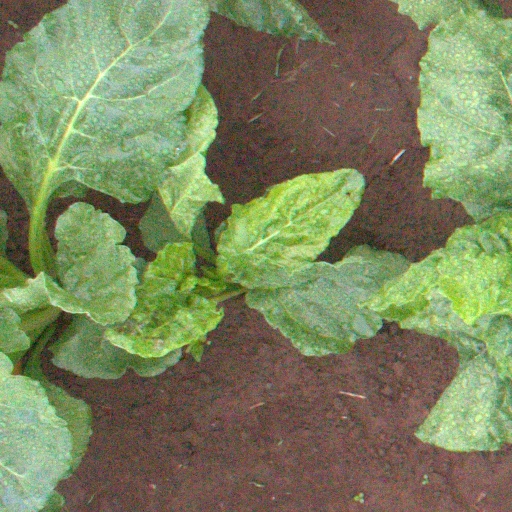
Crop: sugar beet